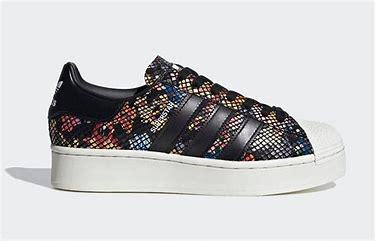
Brand: Adidas
Model: Superstar Bold